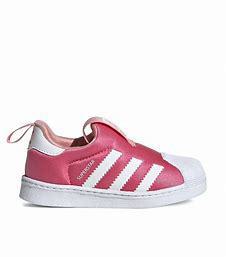
Brand: Adidas
Model: Superstar 360